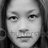
Emotion: neutral